Rabindra Singh Baniya

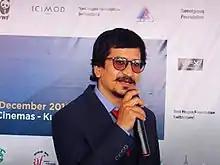

Rabindra Singh Baniya is a Nepali Actor, Producer and Theatre Actor/Director. Prior to entering into Nepali cinema industry, he was highly involved in stage dramas. He is popularly known as ""Hanuman Ji"" "हनुमान जी" (Hindu God) for his role in a hit Nepali movie, Pashupati Prasad (2016), which brought him into the limelight of the Nepali movie industry. He is actively involved in Nepali Film industry as an Actor and producer. His works are Talakjung Vs Tulke(Executive Producer/Actor) (2014), Jatra (2016 film)(Executive Producer/Actor)(2016) and White Sun(Actor) (2016). Jhumkee(2016),